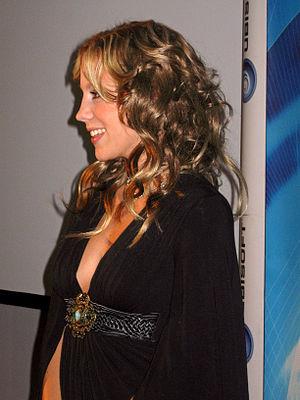
LaFee lors de la conférence de presse Ubisoft à la Games Convention 2008.